Client state

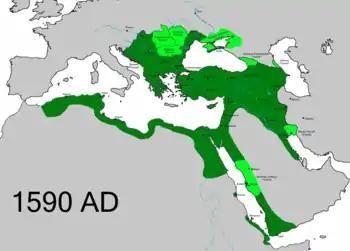
Vassal and tributary states of the Ottoman Empire in 1590

The number of tributary or vassal states varied over time but most notable were the Khanate of Crimea, Wallachia, Moldavia, Transylvania, the Sharifate of Mecca, and the Sultanate of Aceh.